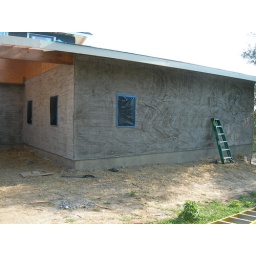
scratch coat on the NW wall - notice our bottles in the master bathroom!